USS Mayflower (PY-1)

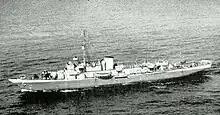
"Mayflower" in US Coast Guard during World War II

After duty as a dispatch boat protecting American interests in Santo Domingo, in 1906, "Mayflower" served as presidential yacht until 1929. On 22 July 1908, she collided with the American 211-grt schooner "Menawa", in Long Island Sound; "Menawa" was lost, but all six people aboard her survived.